Gonepteryx rhamni

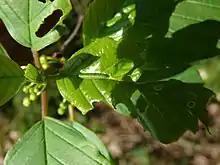
Larva lying alongside the midrib of a leaf

Both the larval and adult common brimstone exhibit cryptic colouration, meaning they match the colour of their habitats. Larvae are so difficult to see due to this colouration that they can remain in the open undetected. When not eating, the caterpillars remain still in a position alongside the midrib of leaves, making them even more difficult to spot. Adult brimstones are leaf-mimics, as they share similarities in shape, colour, and pattern to leaves. This allows them to blend in with their surroundings during vulnerable times like diapause (hibernation). When picked up, the butterflies become rigid and hide their legs from view in order to decrease their chances of being recognised.